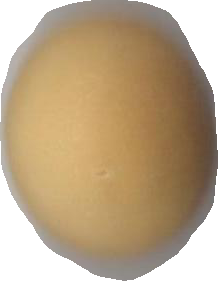
Variety: Grobogan